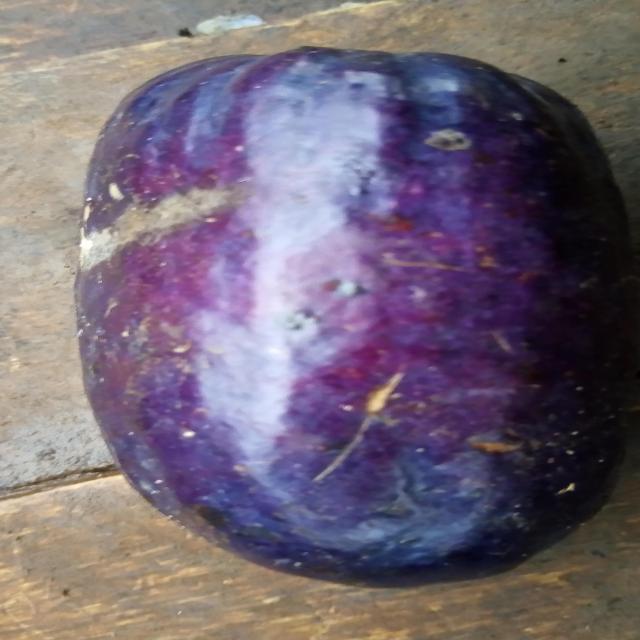
Plum grade: unaffected